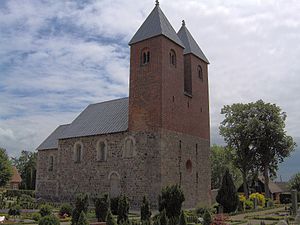
Absalon / Liv og gerning / Sagnet om Absalons fødsel
Fjenneslev Kirke.
Absalon var en politisk indflydelsesrig dansk biskop, ærkebiskop og statsmand, der var biskop i Roskilde fra 1158 til 1192 og ærkebiskop i Lund fra 1178 og frem til sin død. Han var landets vigtigste politiker og kirkefader i anden halvdel af 1100-tallet, og han var kong Valdemar 1. den Stores nærmeste rådgiver. Han var en vigtig personlighed i Danmarks territoriale udvidelse i Østersøen, europæiseringen i det tætte forhold til Vatikanet og i at reformere forholdet mellem kirken og offentligheden. Han kombinerede idealer fra den gregorianske reform med loyal støtte til stor magt til monarkiet.